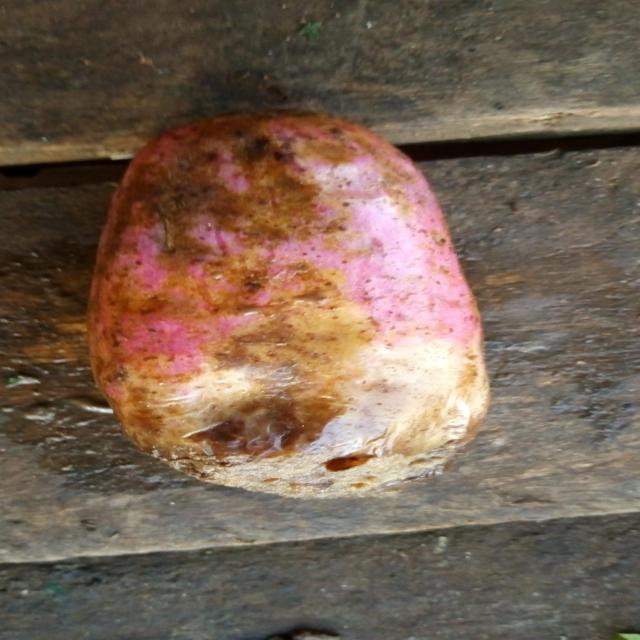
Plum grade: spotted